Philippines at the 2016 Summer Olympics

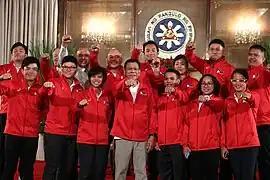
The Philippine Olympic delegation posing with President Rodrigo Duterte at the Malacañang Palace.

POC 1st Vice President and Larong Volleyball sa Pilipinas, Inc. president Joey Romasanta, was named as the Philippine delegation's chef de mission for the Olympics.